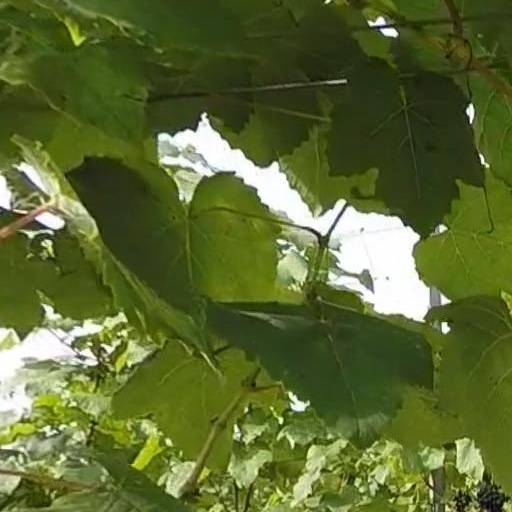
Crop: grape